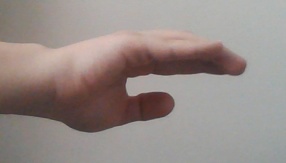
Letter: jeem